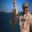
Label: flatfish